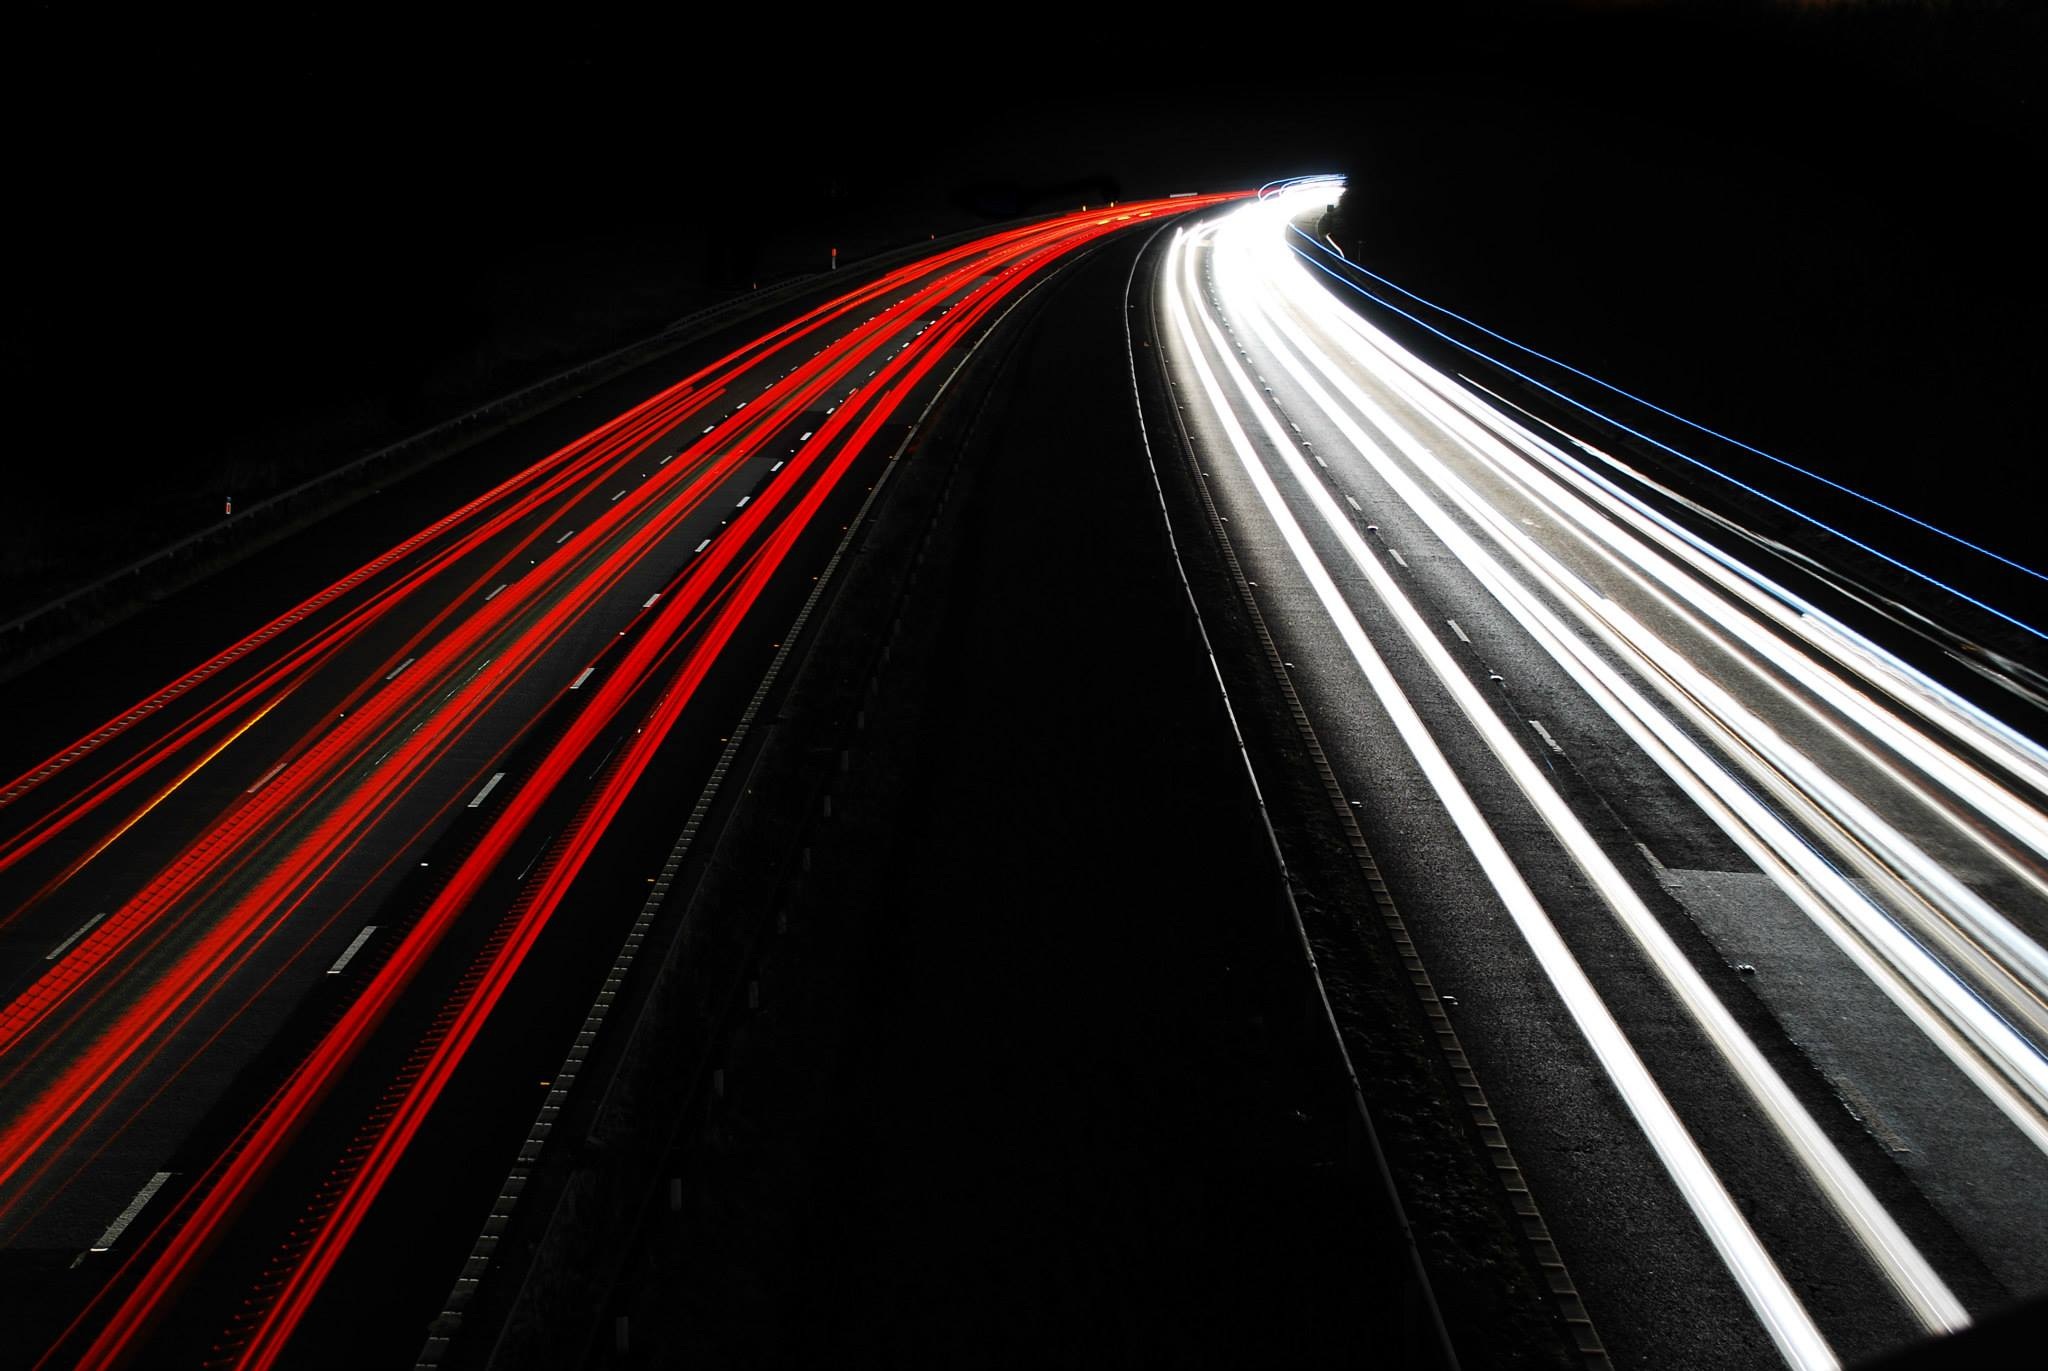
light, black and white, white, bridge, night, line, red, darkness, black, monochrome, shutter, infrastructure, cars, symmetry, shape, motorway, light trails, monochrome photography